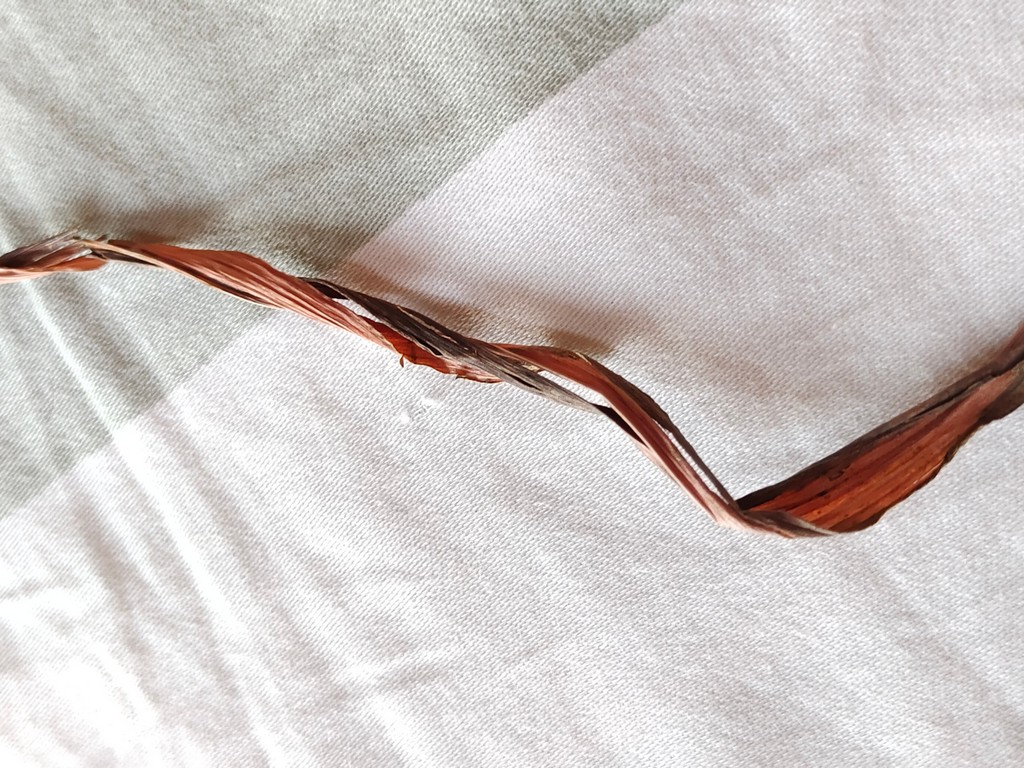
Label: Dried